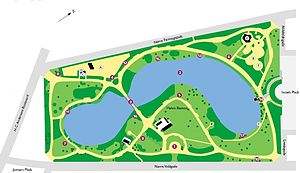
Ørstedsparken
1. H.C.Ørstedsmonumentet